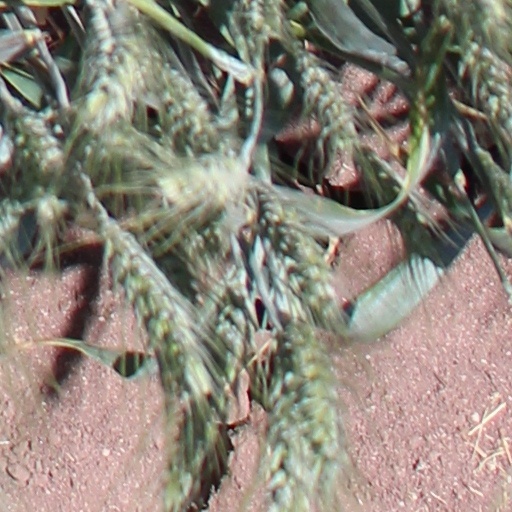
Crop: wheat